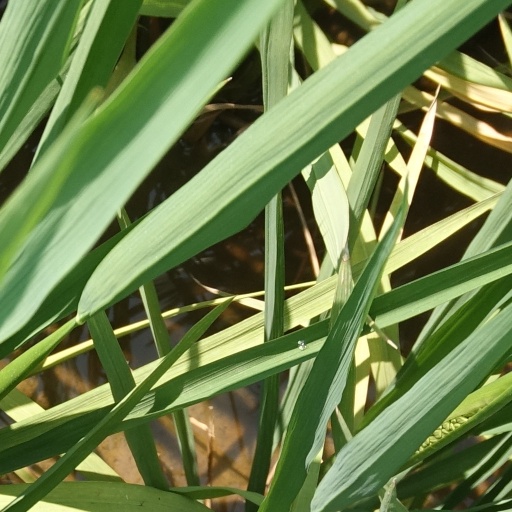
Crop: rice